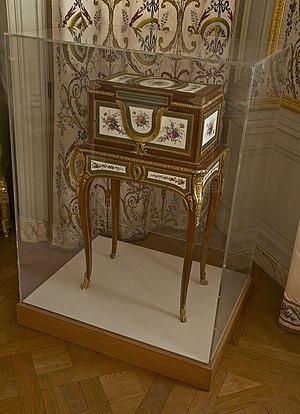
Coffre à bijoux de Marie-Antoinette dauphine
Martin Carlin est un ébéniste français, d'origine allemande. Reçu maître en 1766.